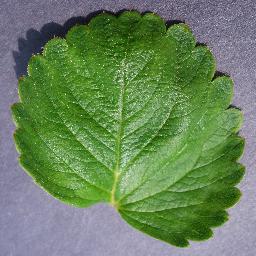
Label: Strawberry___healthy